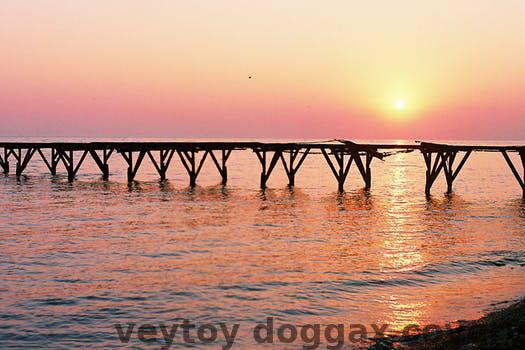
Label: Watermark